Chi Draconis

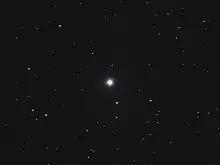
χ Draconis in optical light

χ Draconis is a spectroscopic binary which has been resolved using speckle interferometry. The primary is an F7 main sequence star. The spectral type of the companion cannot be determined directly with any accuracy, but is known to be between G8 and K2 and is assumed to be K0. The properties of the secondary suggest that it is also a main-sequence star. The separation of the two stars varies between about and during the eccentric 182-day orbit.